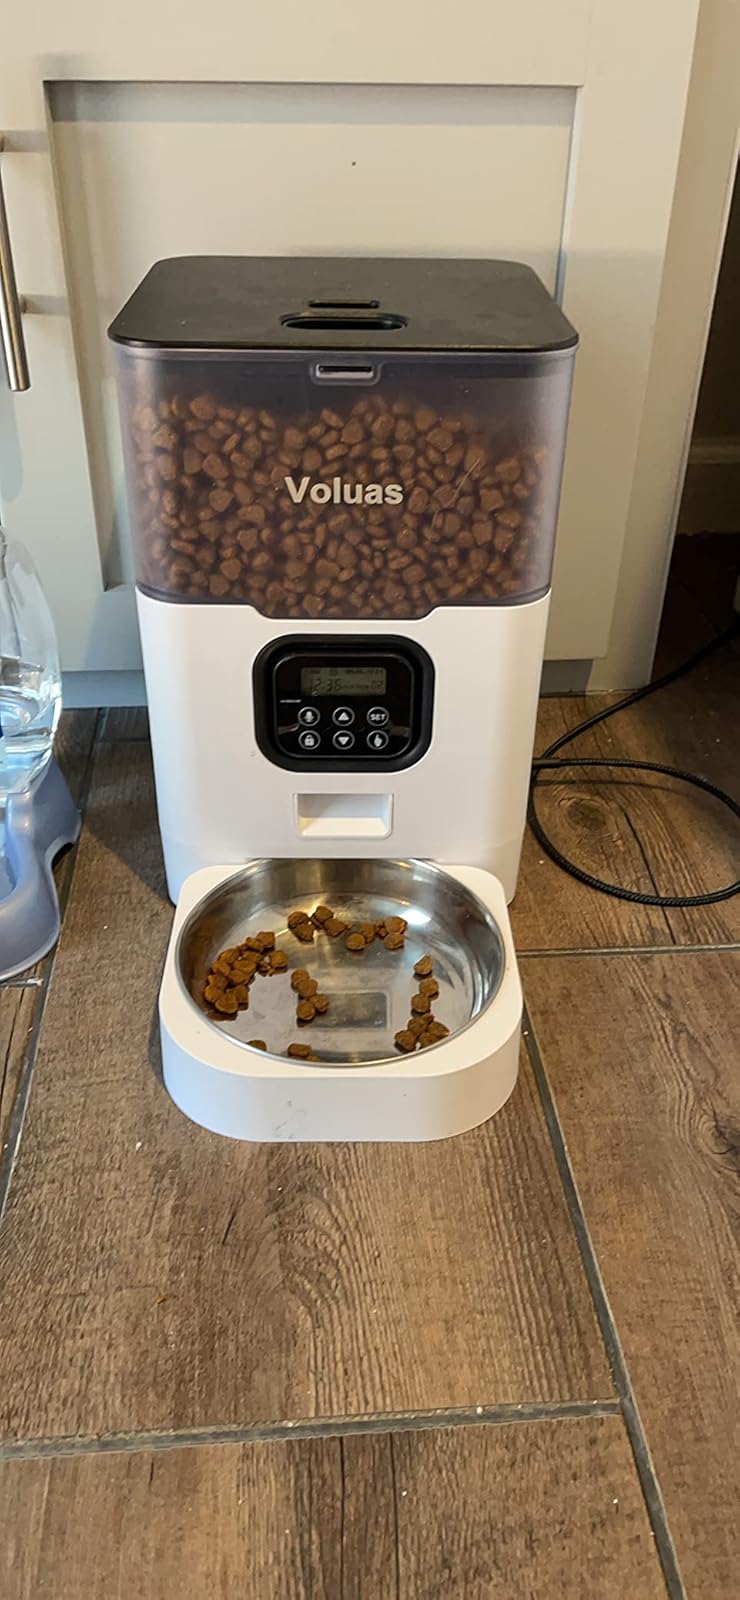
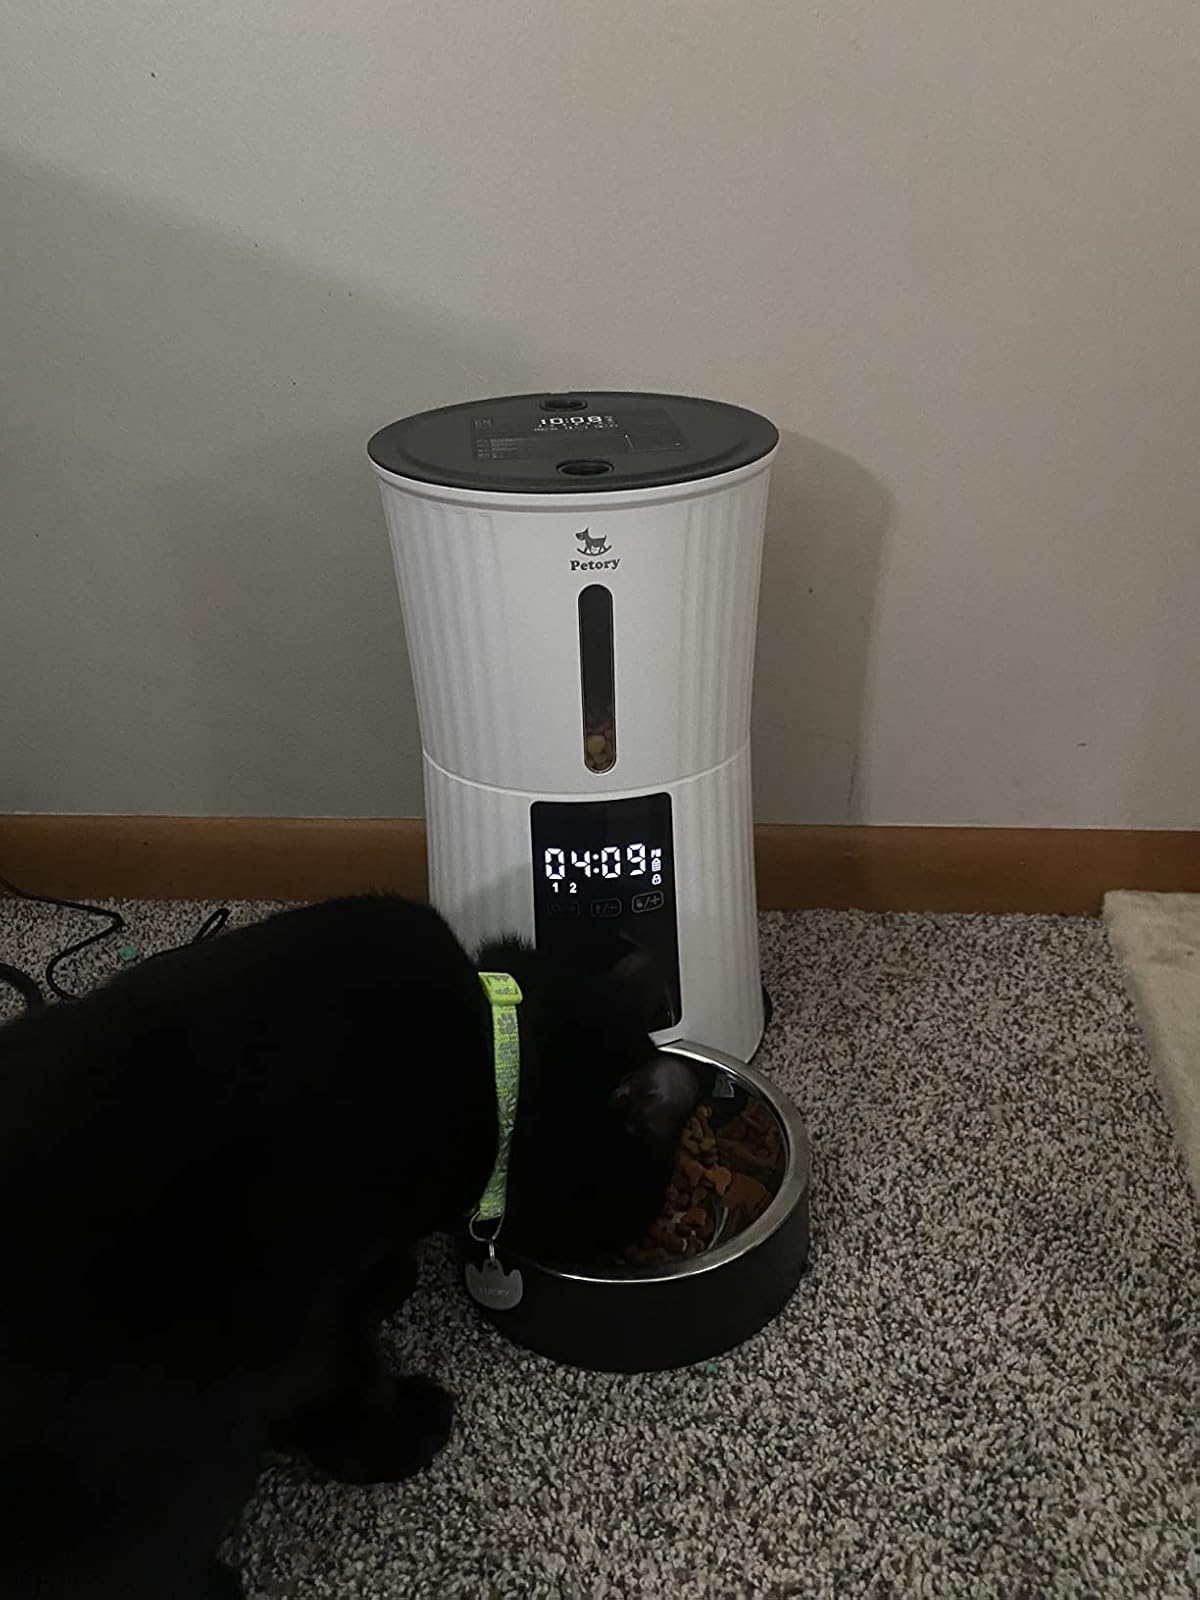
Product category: items_feeder
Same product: no